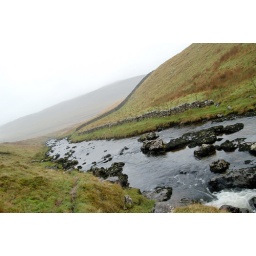
took this while crossing the bridge over the river